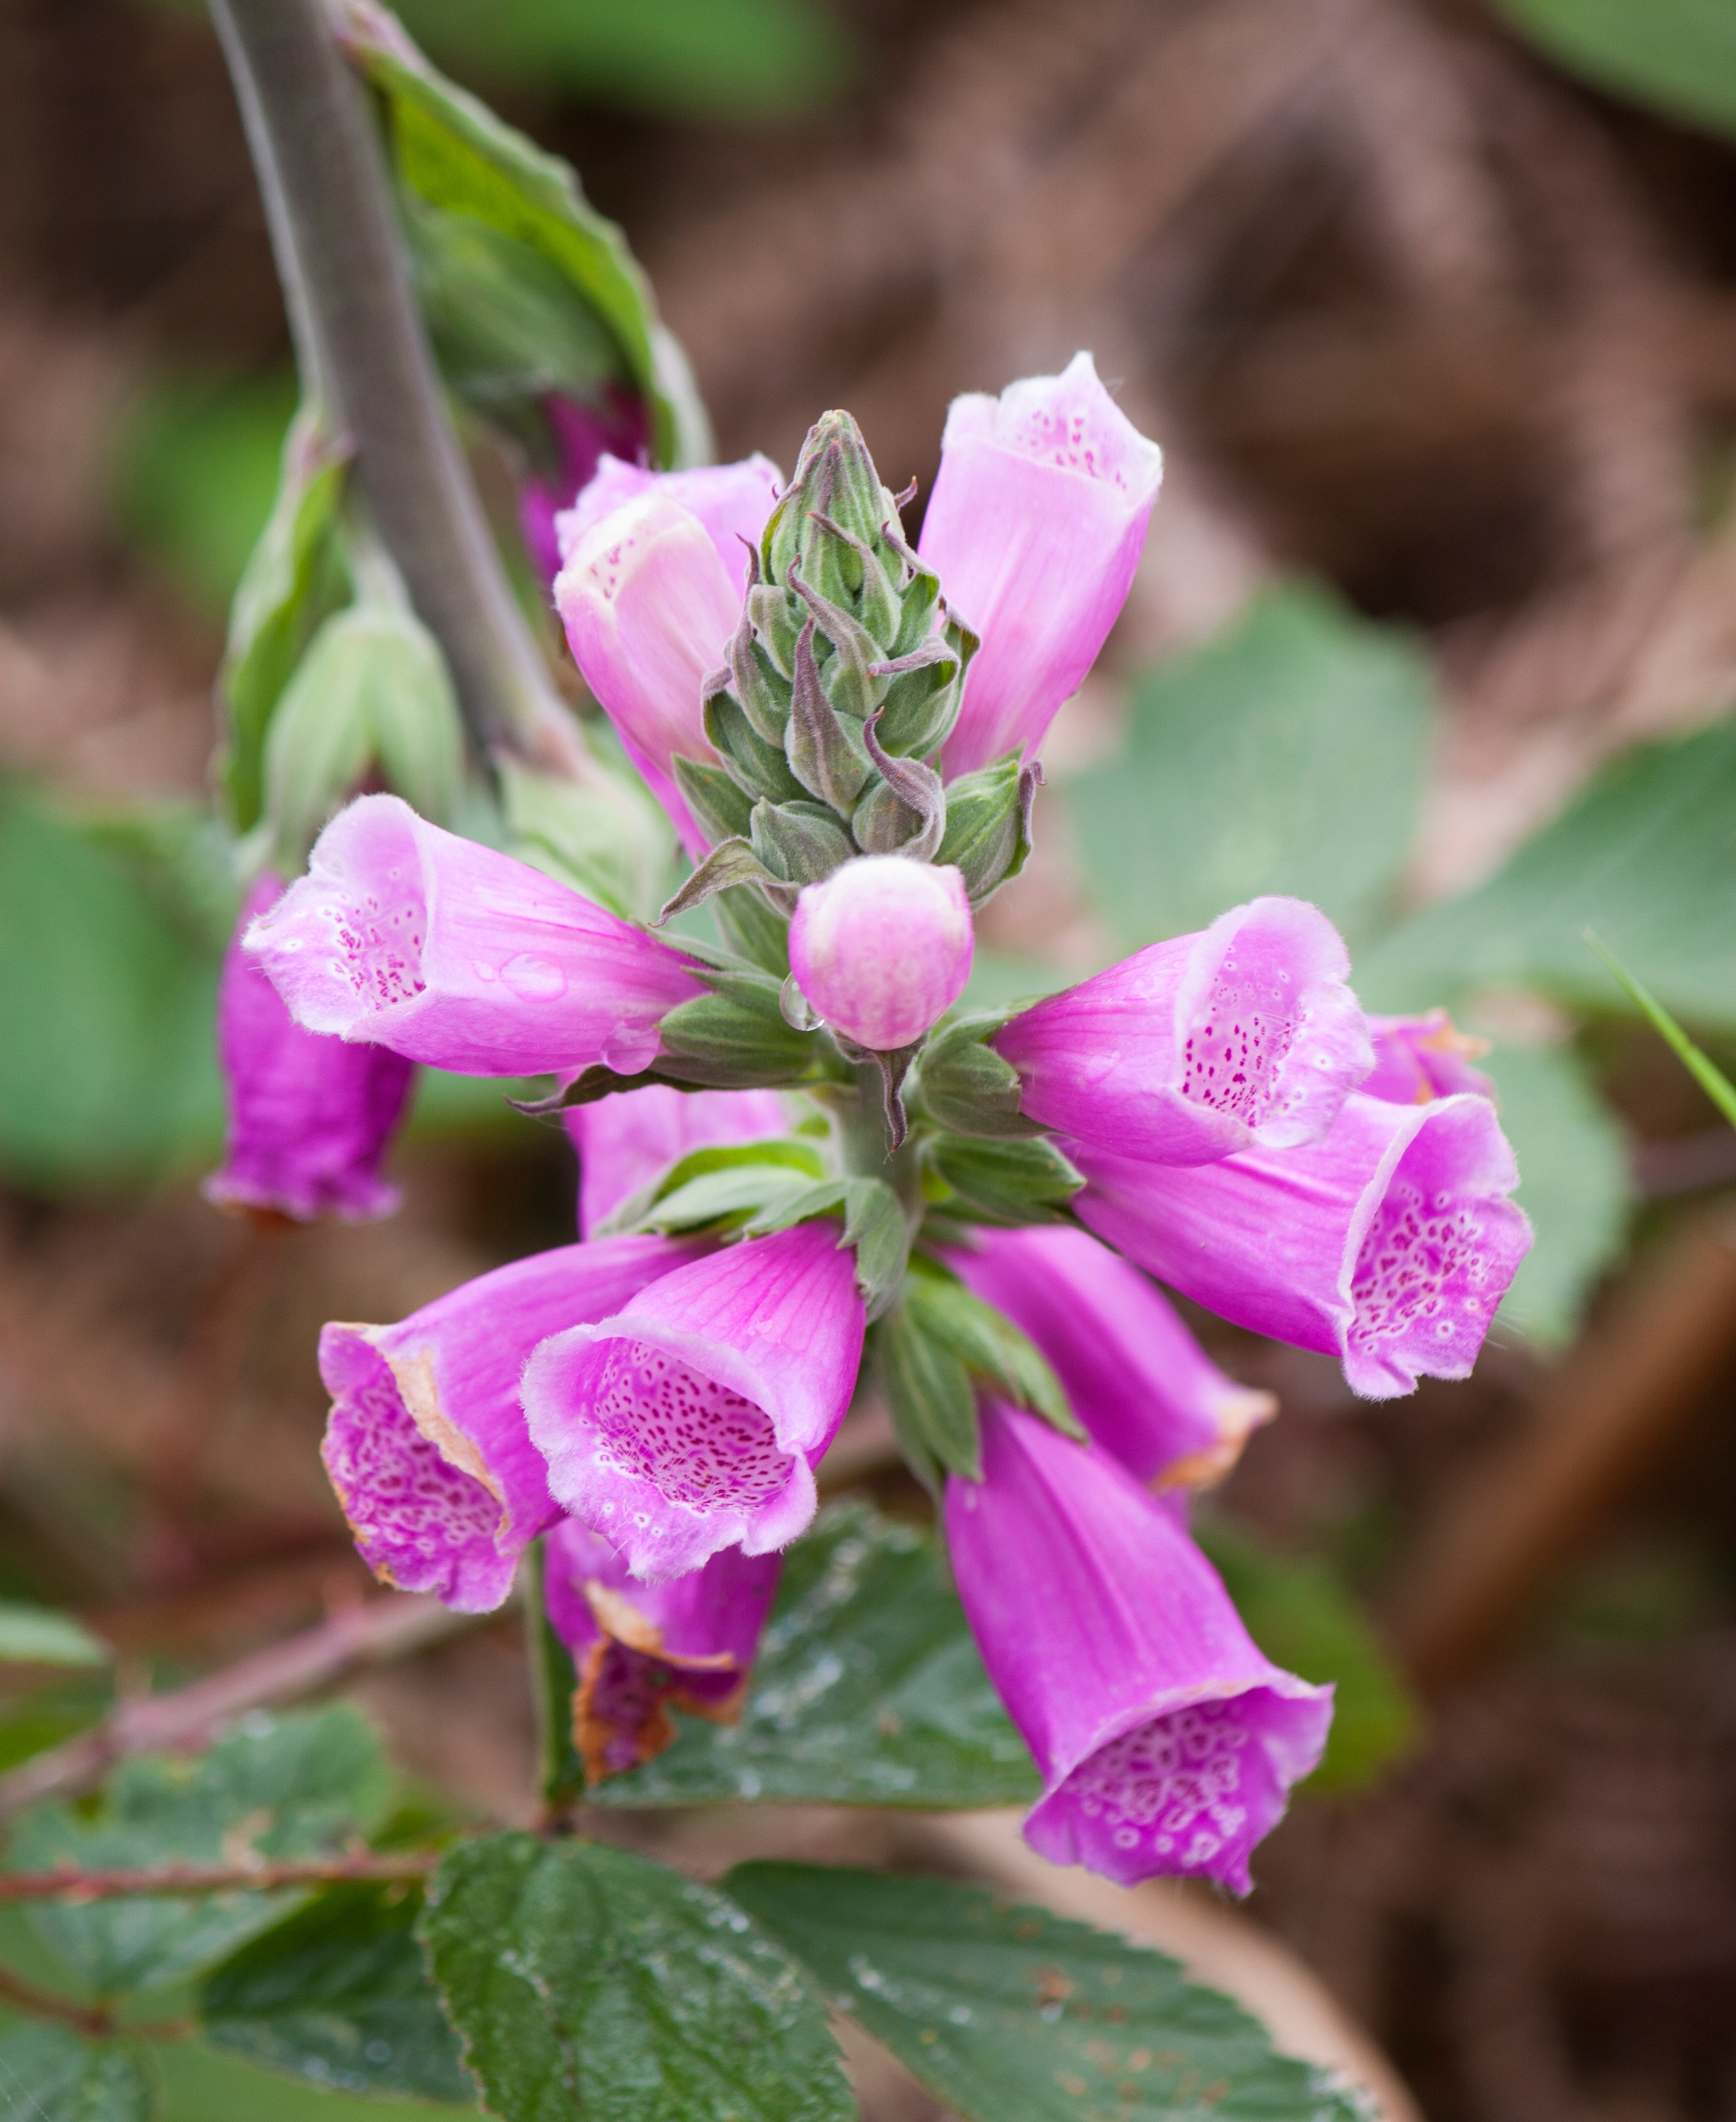
nature, outdoor, blossom, plant, flower, purple, petal, bloom, wild, spring, green, herb, natural, fresh, botany, pink, flora, season, botanical, wildflower, flowers, digitalis, foxglove, macro photography, poisonous, flowering plant, land plant